David Boswell Reid

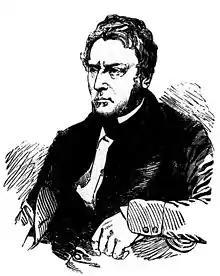
David Boswell Reid

Prof David Boswell Reid MD FRSE FRCPE (1805 – 5 April 1863) was a British physician, chemist and inventor. Through reports on public hygiene and ventilation projects in public buildings, he made a reputation in the field of sanitation. He has been called the "grandfather of air-conditioning".